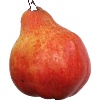
Label: Pear Red 1